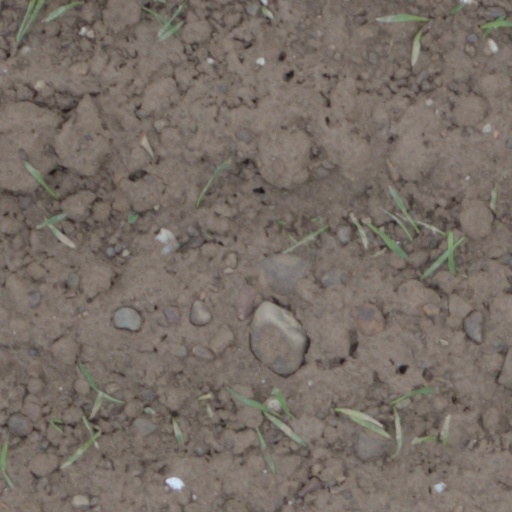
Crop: wheat